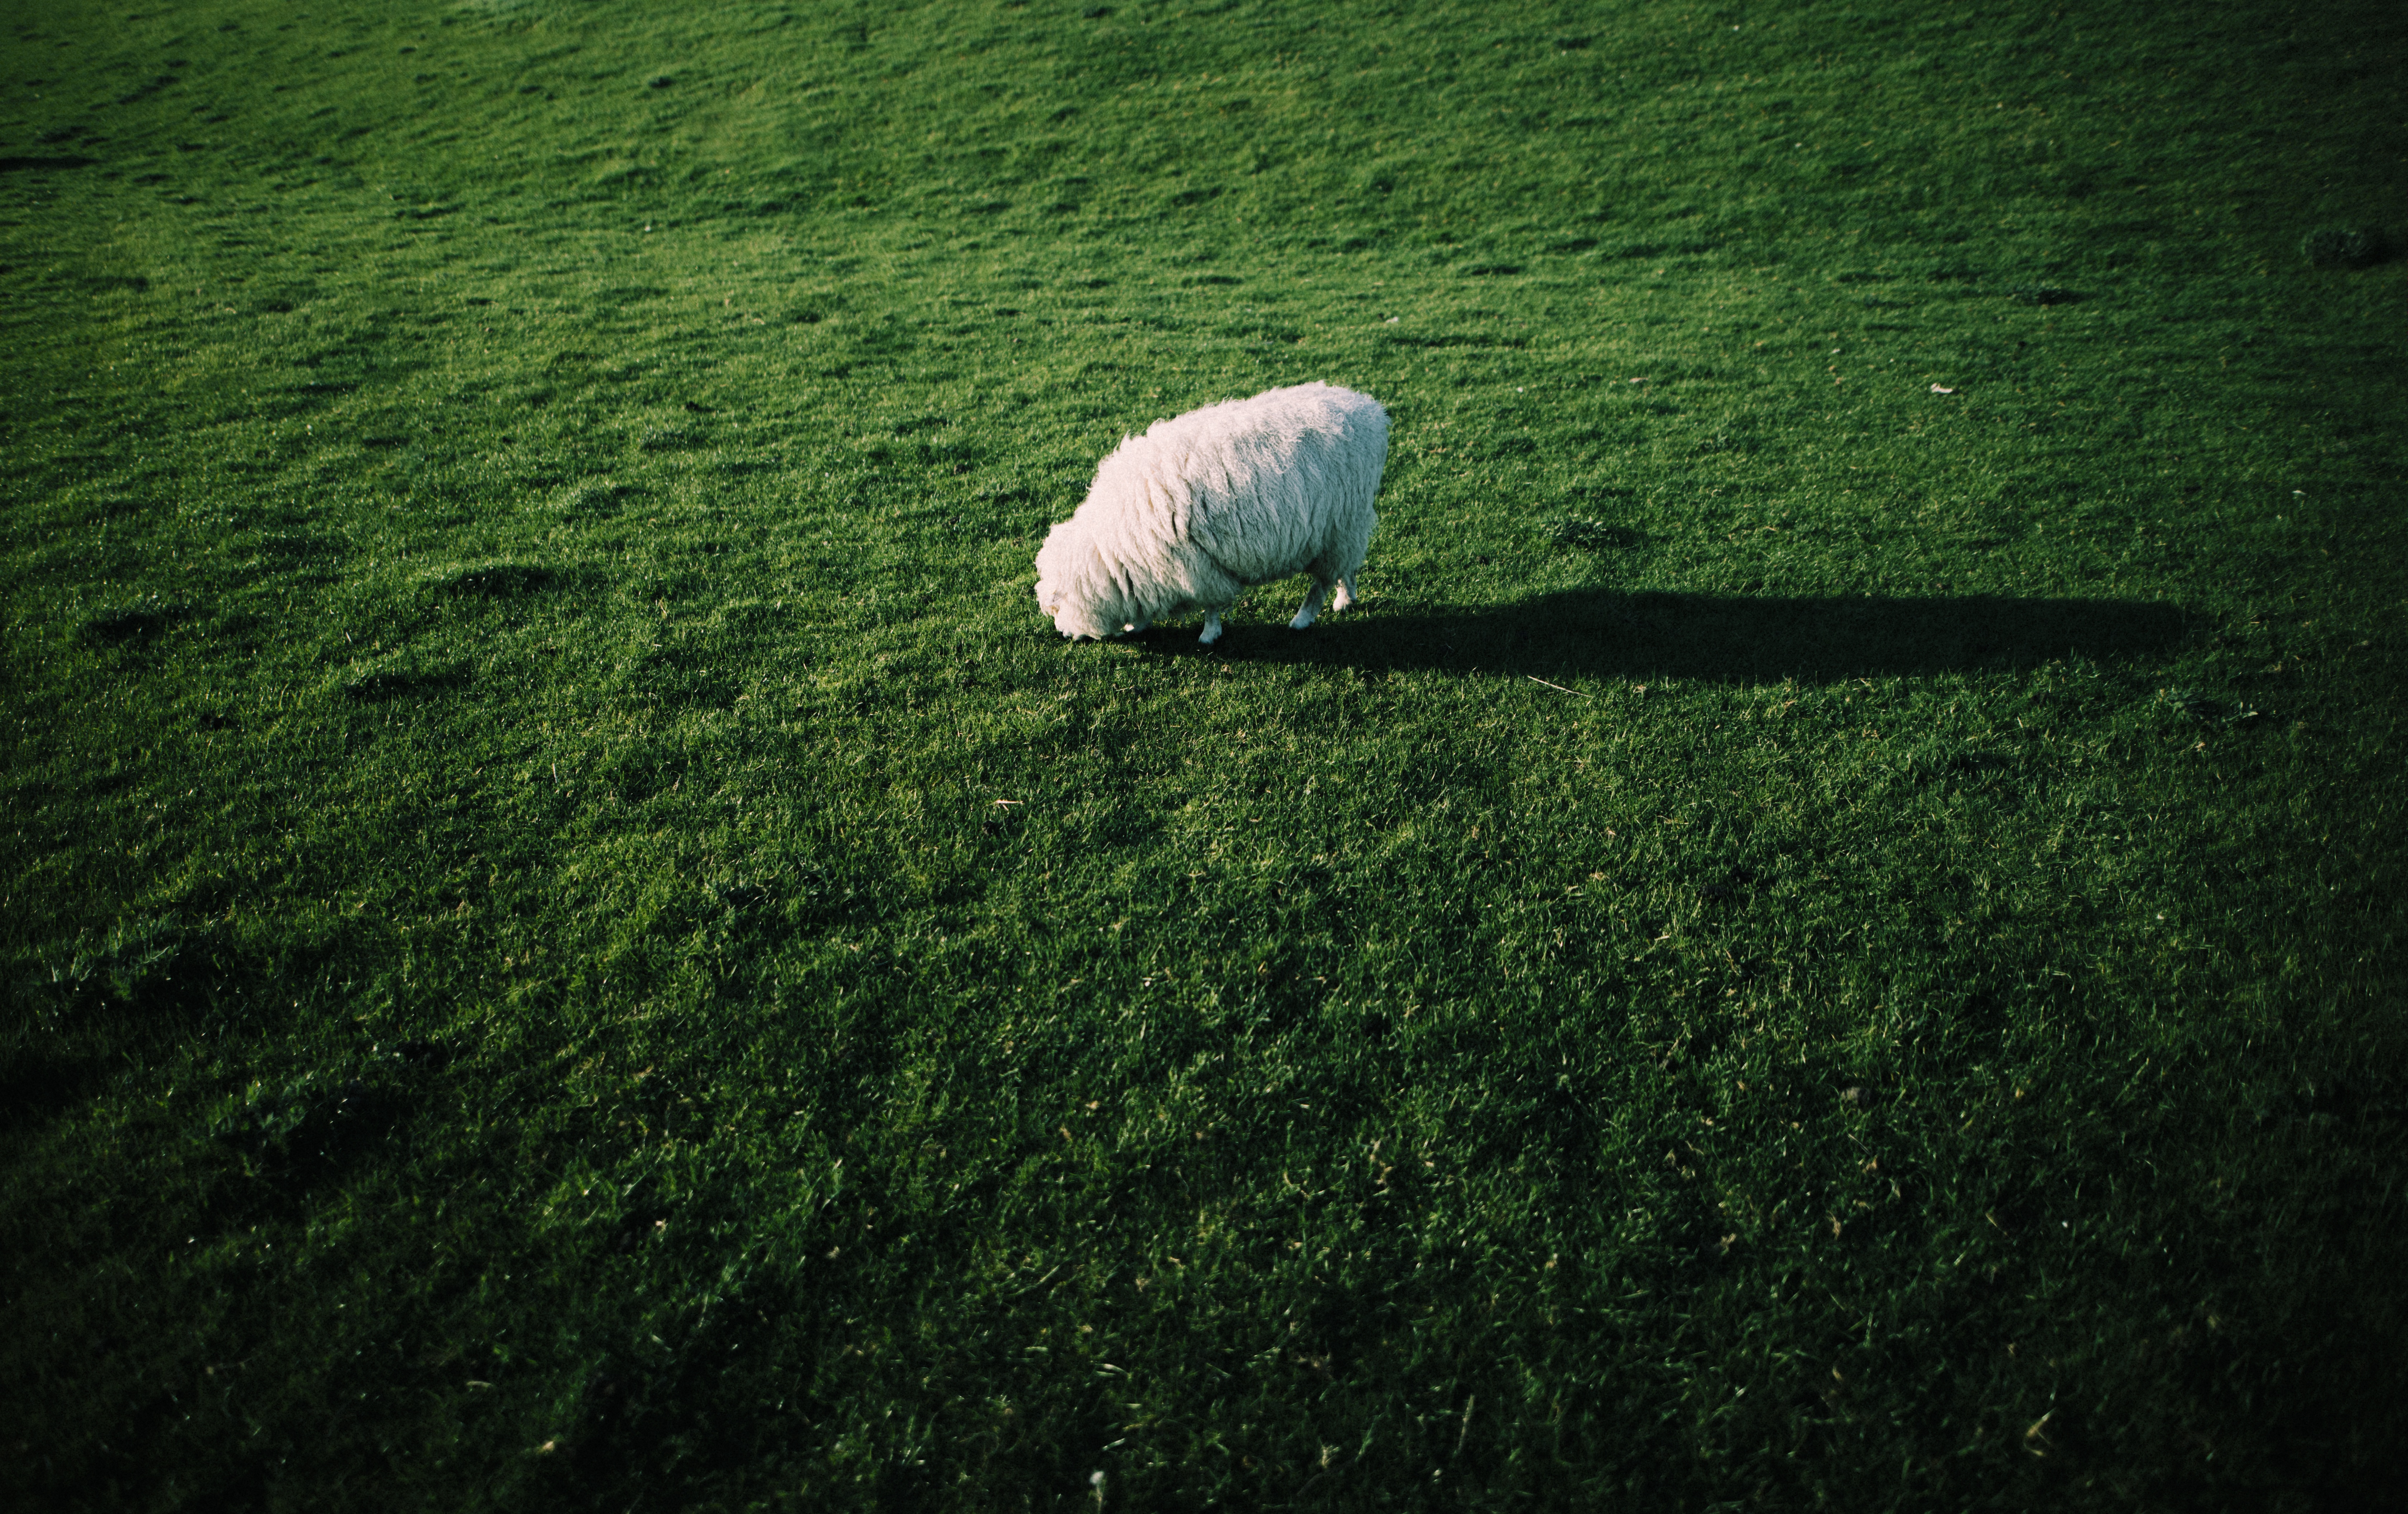
nature, grass, plant, field, lawn, meadow, sunlight, leaf, flower, green, soil, grass family